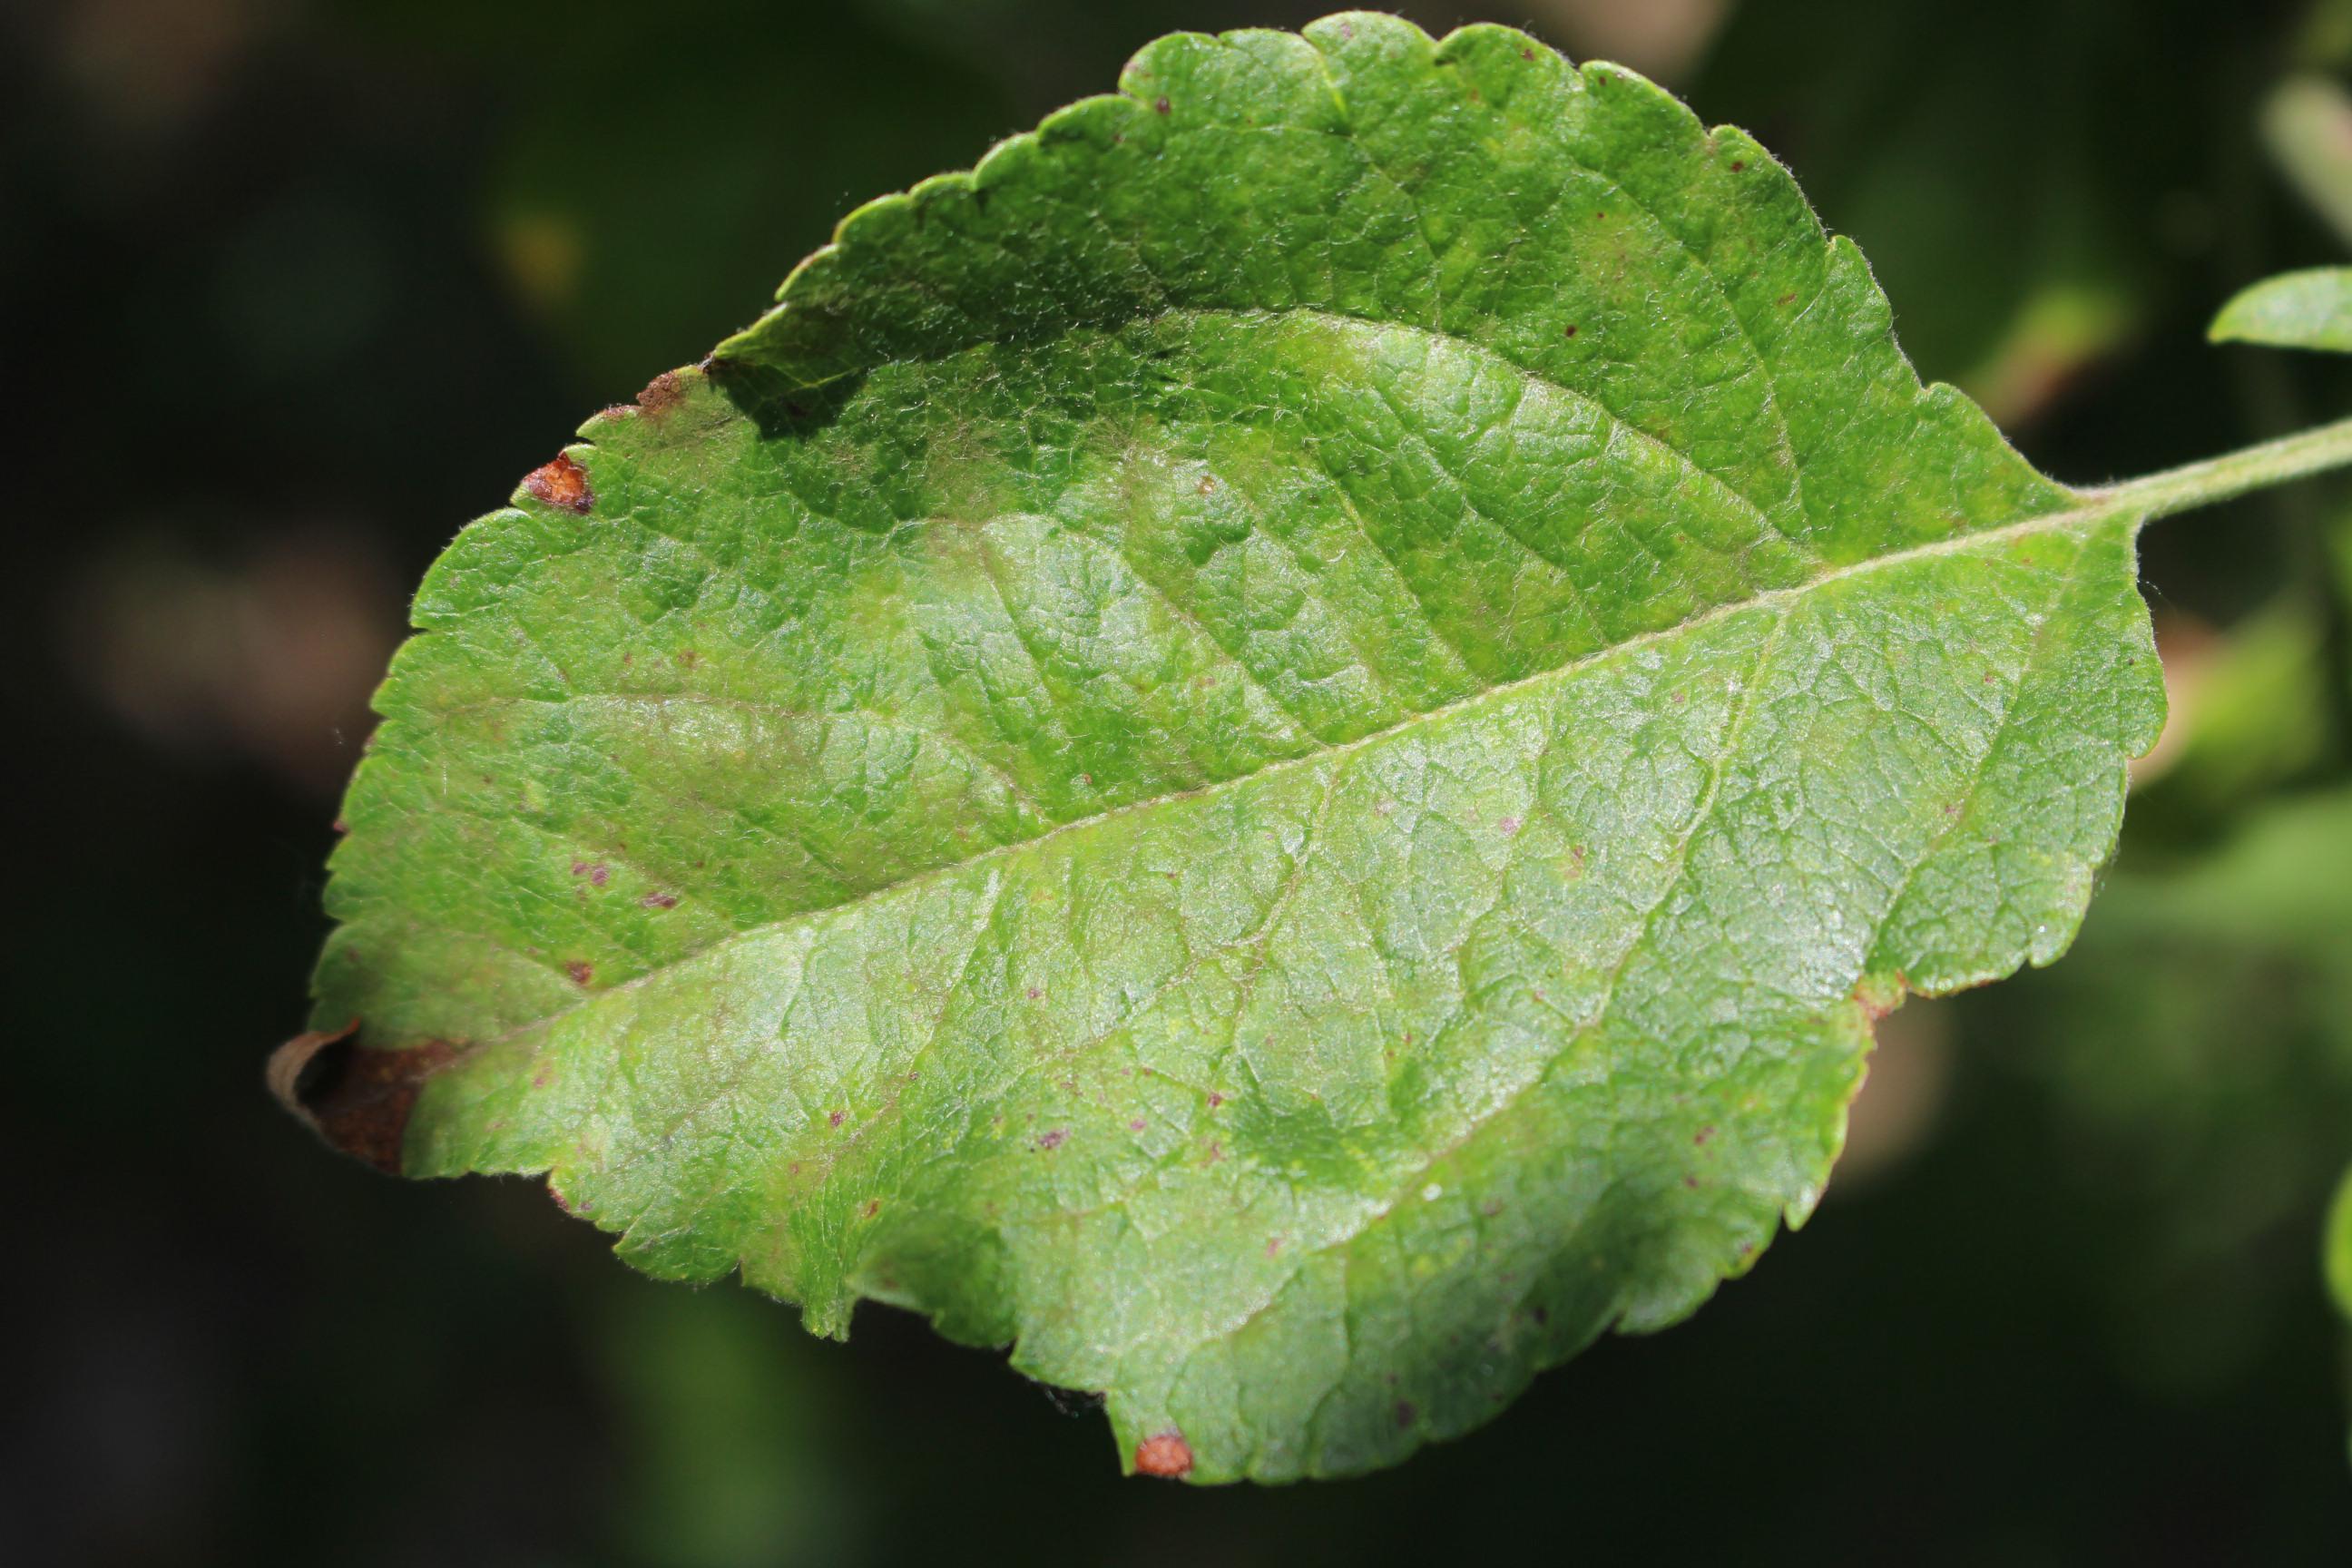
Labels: complex